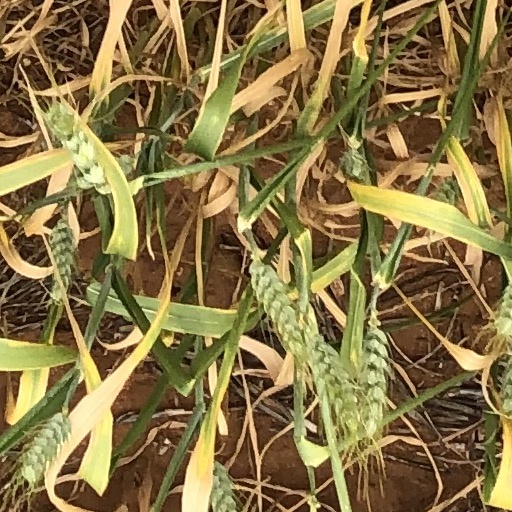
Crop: wheat